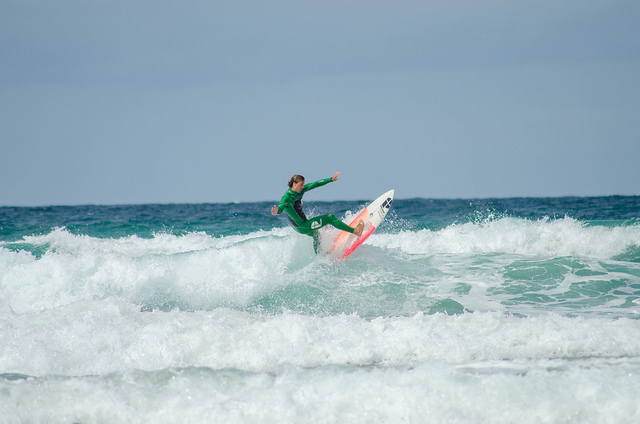
user: Given an image and a question. Answer the question in a short answer. Question: What is the average temp of this water in august? Short Answer:
assistant: 80